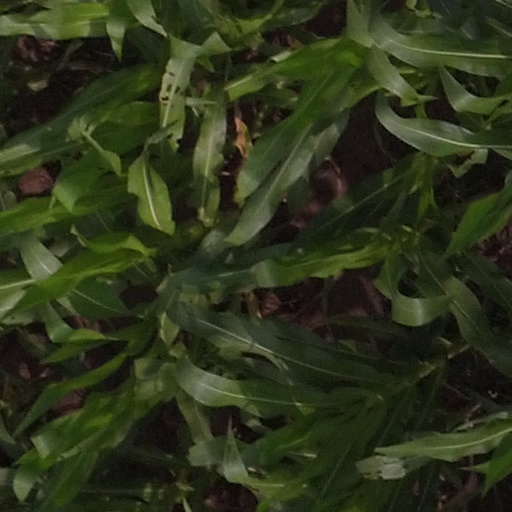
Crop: maize; corn